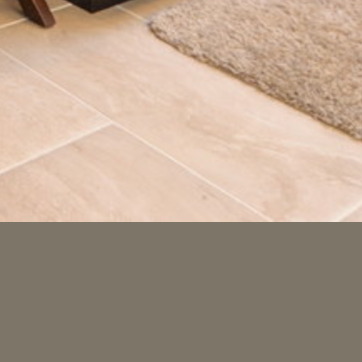
Material: tile